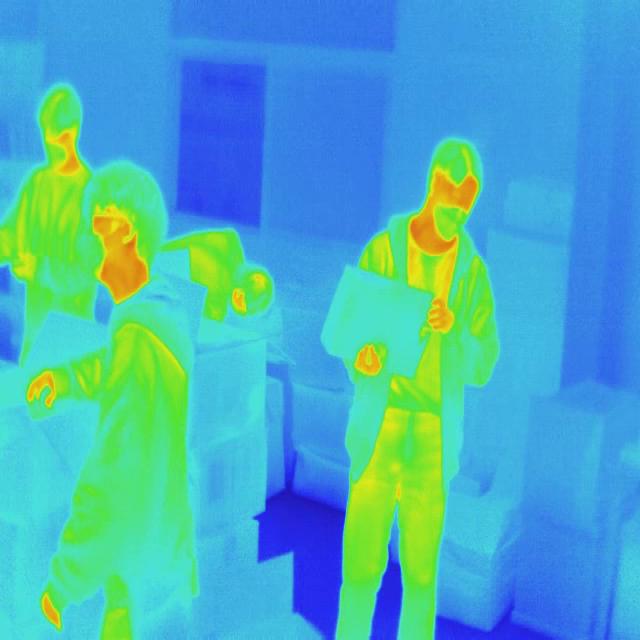
Detected objects:
label: person
label: person
label: person
label: person